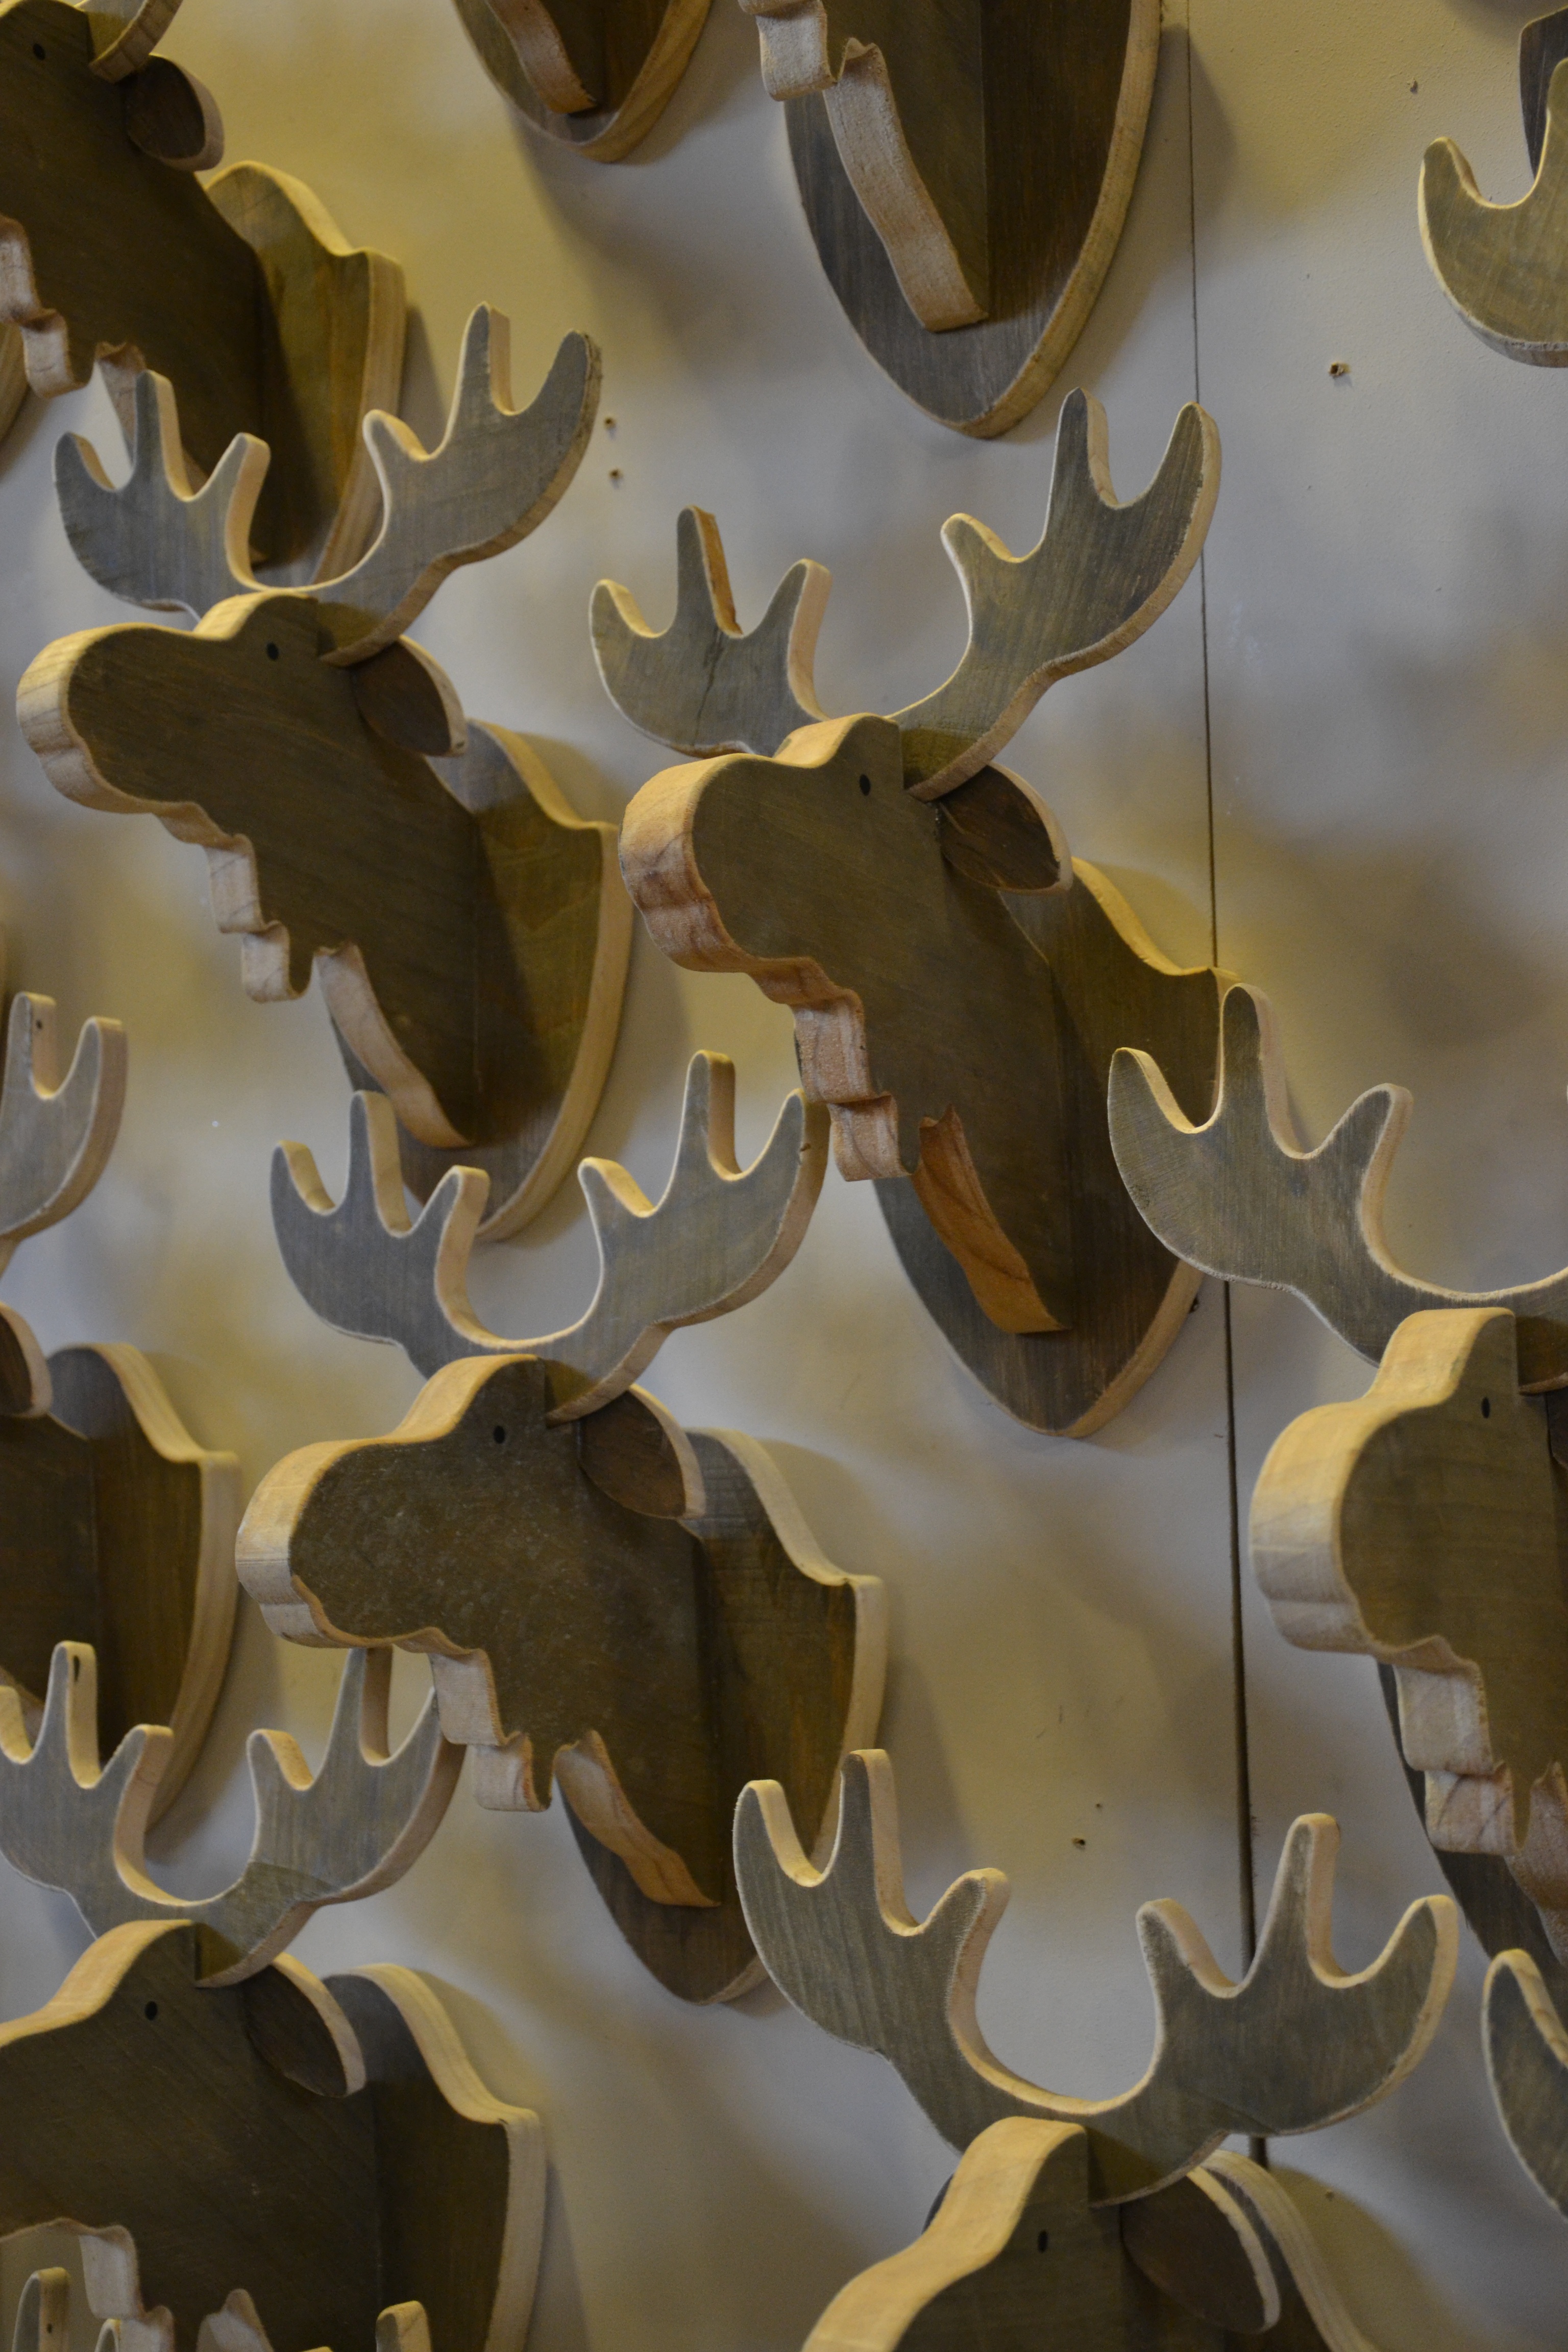
tree, branch, winter, plant, wood, leaf, flower, decoration, autumn, christmas, lighting, flora, heat, festive, art, carving, decorating, flowering plant, woody plant, land plant